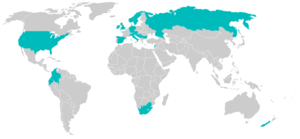
Myxobolus cerebralis est un parasite des salmonidés de la classe des myxosporea. Il provoque la maladie du tournis dans les élevages de saumon, de truite et également dans les populations de poissons sauvages. Il a d'abord été découvert dans la truite arc-en-ciel en Allemagne il y a un siècle, mais son aire de répartition s'est propagée et il est apparu dans la plupart de l'Europe, les États-Unis, Afrique du Sud, Canada et dans d'autres pays. Dans les années 1980, il a été découvert que M. cerebralis avait également besoin d'un oligochaeta Naididae pour compléter son cycle de vie. Le parasite infecte ses hôtes avec ses cellules après les avoir percées avec ses filaments polaires, éjectés de cellules proches des nématocystes.